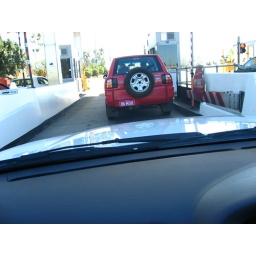
Approaching toll booth. Licence plate of the car in front: 06 MOO.